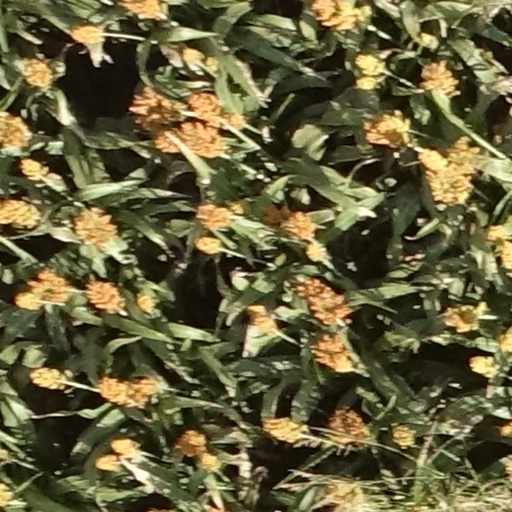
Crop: sorghum